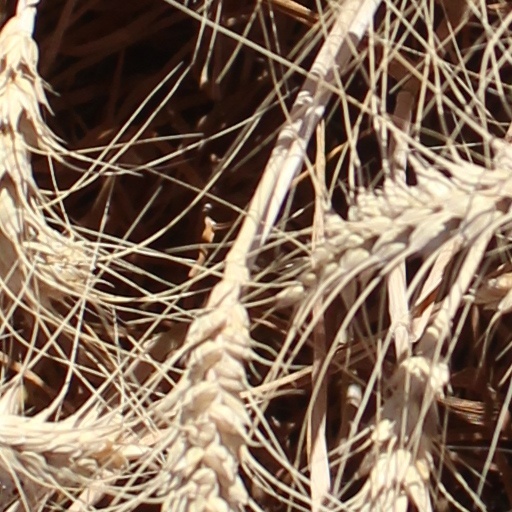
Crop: wheat